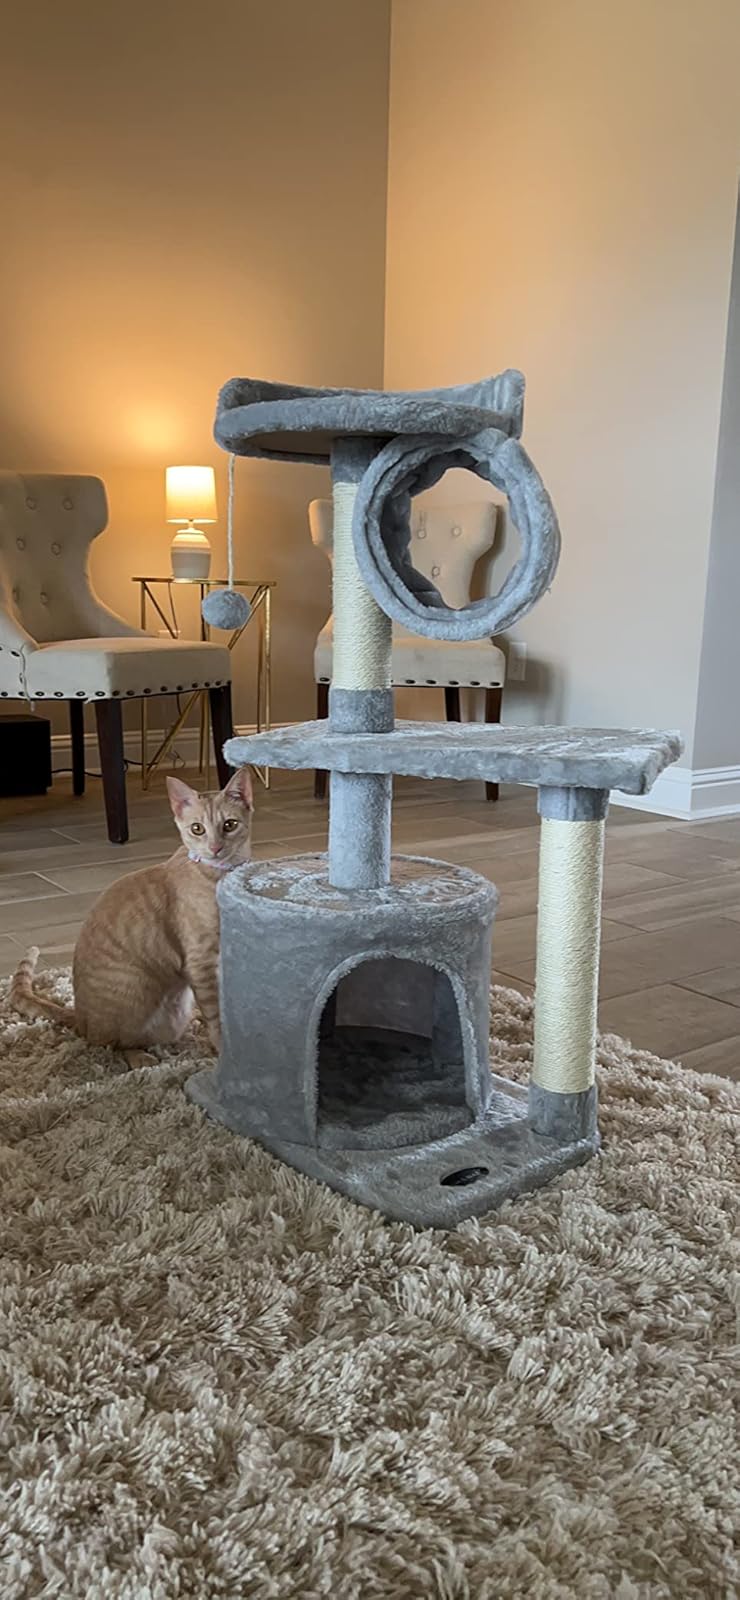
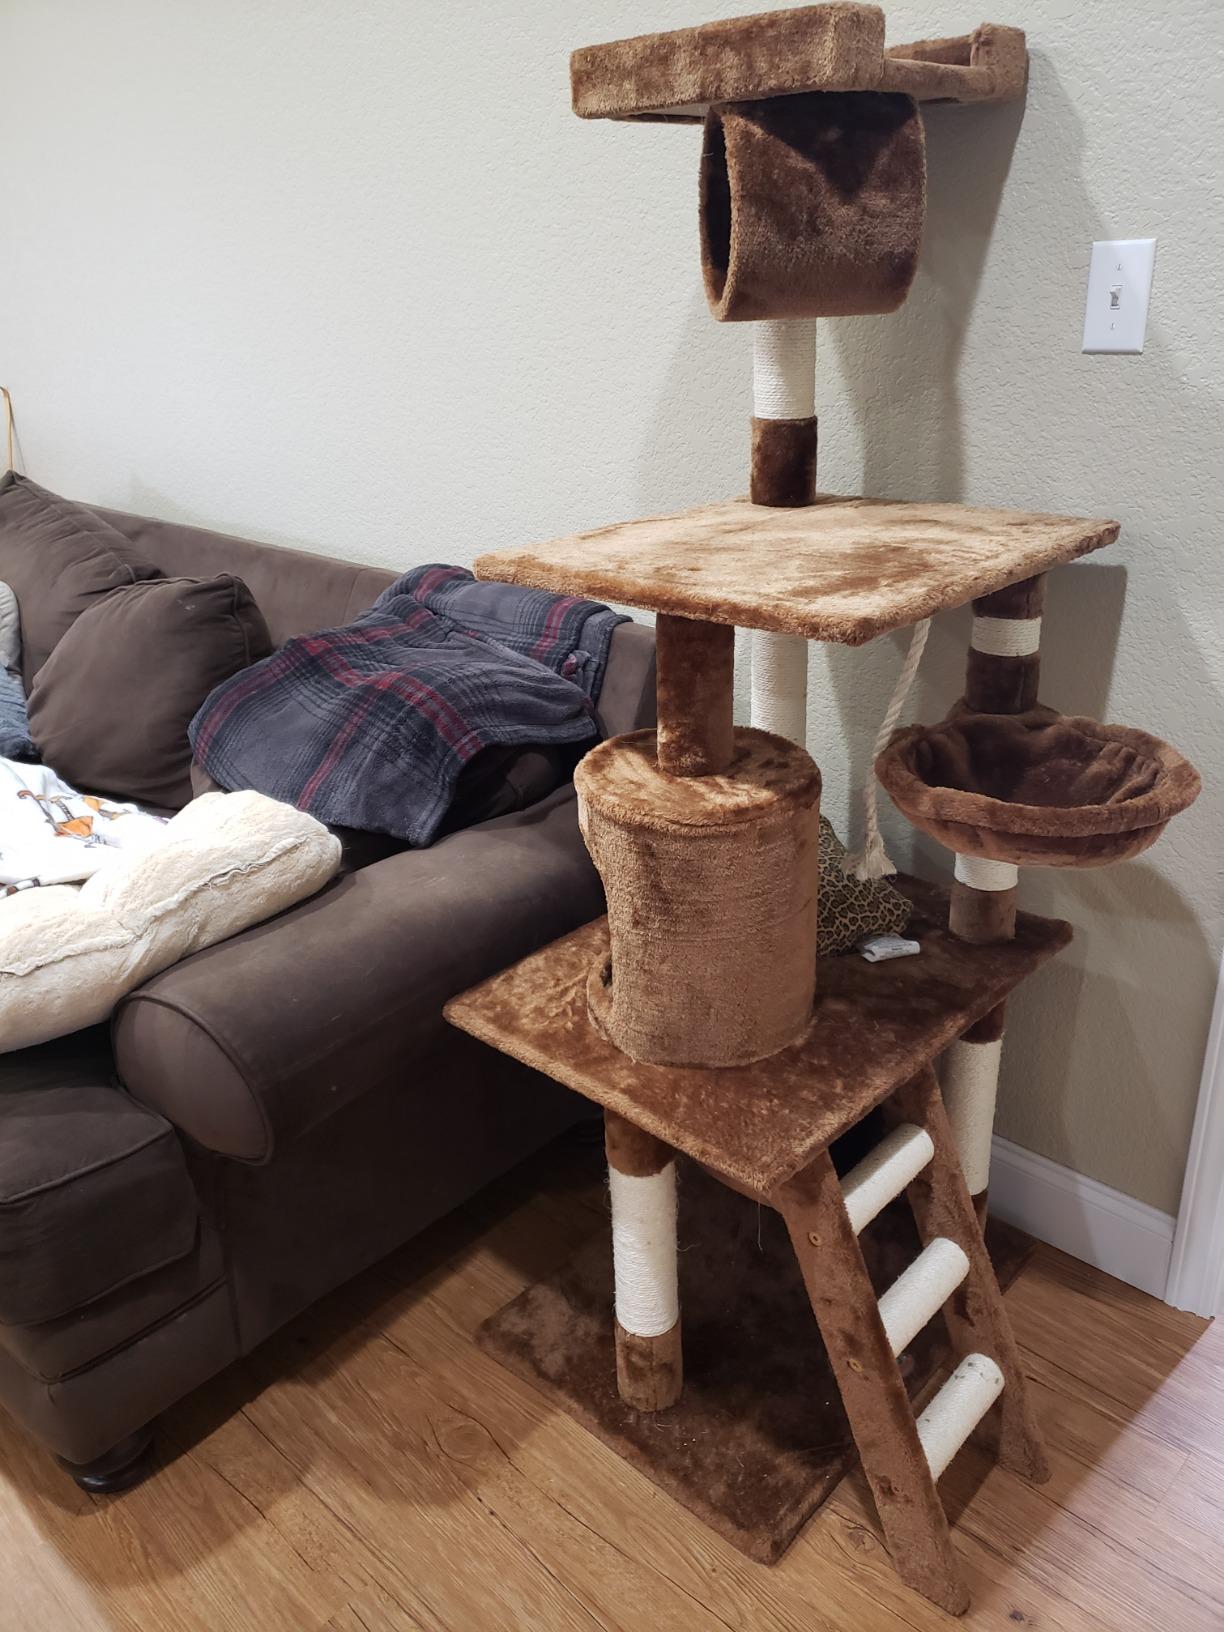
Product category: items_cat tree
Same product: no